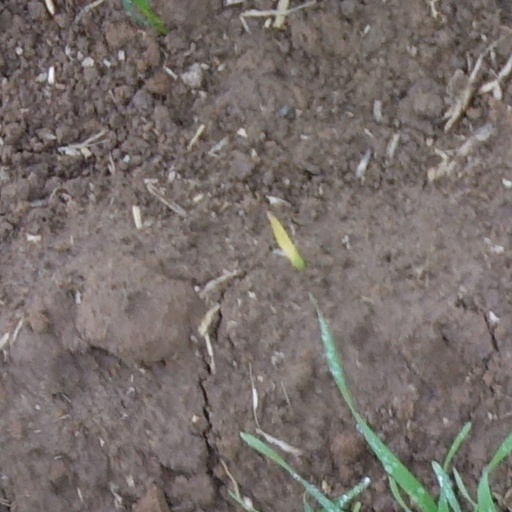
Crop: wheat